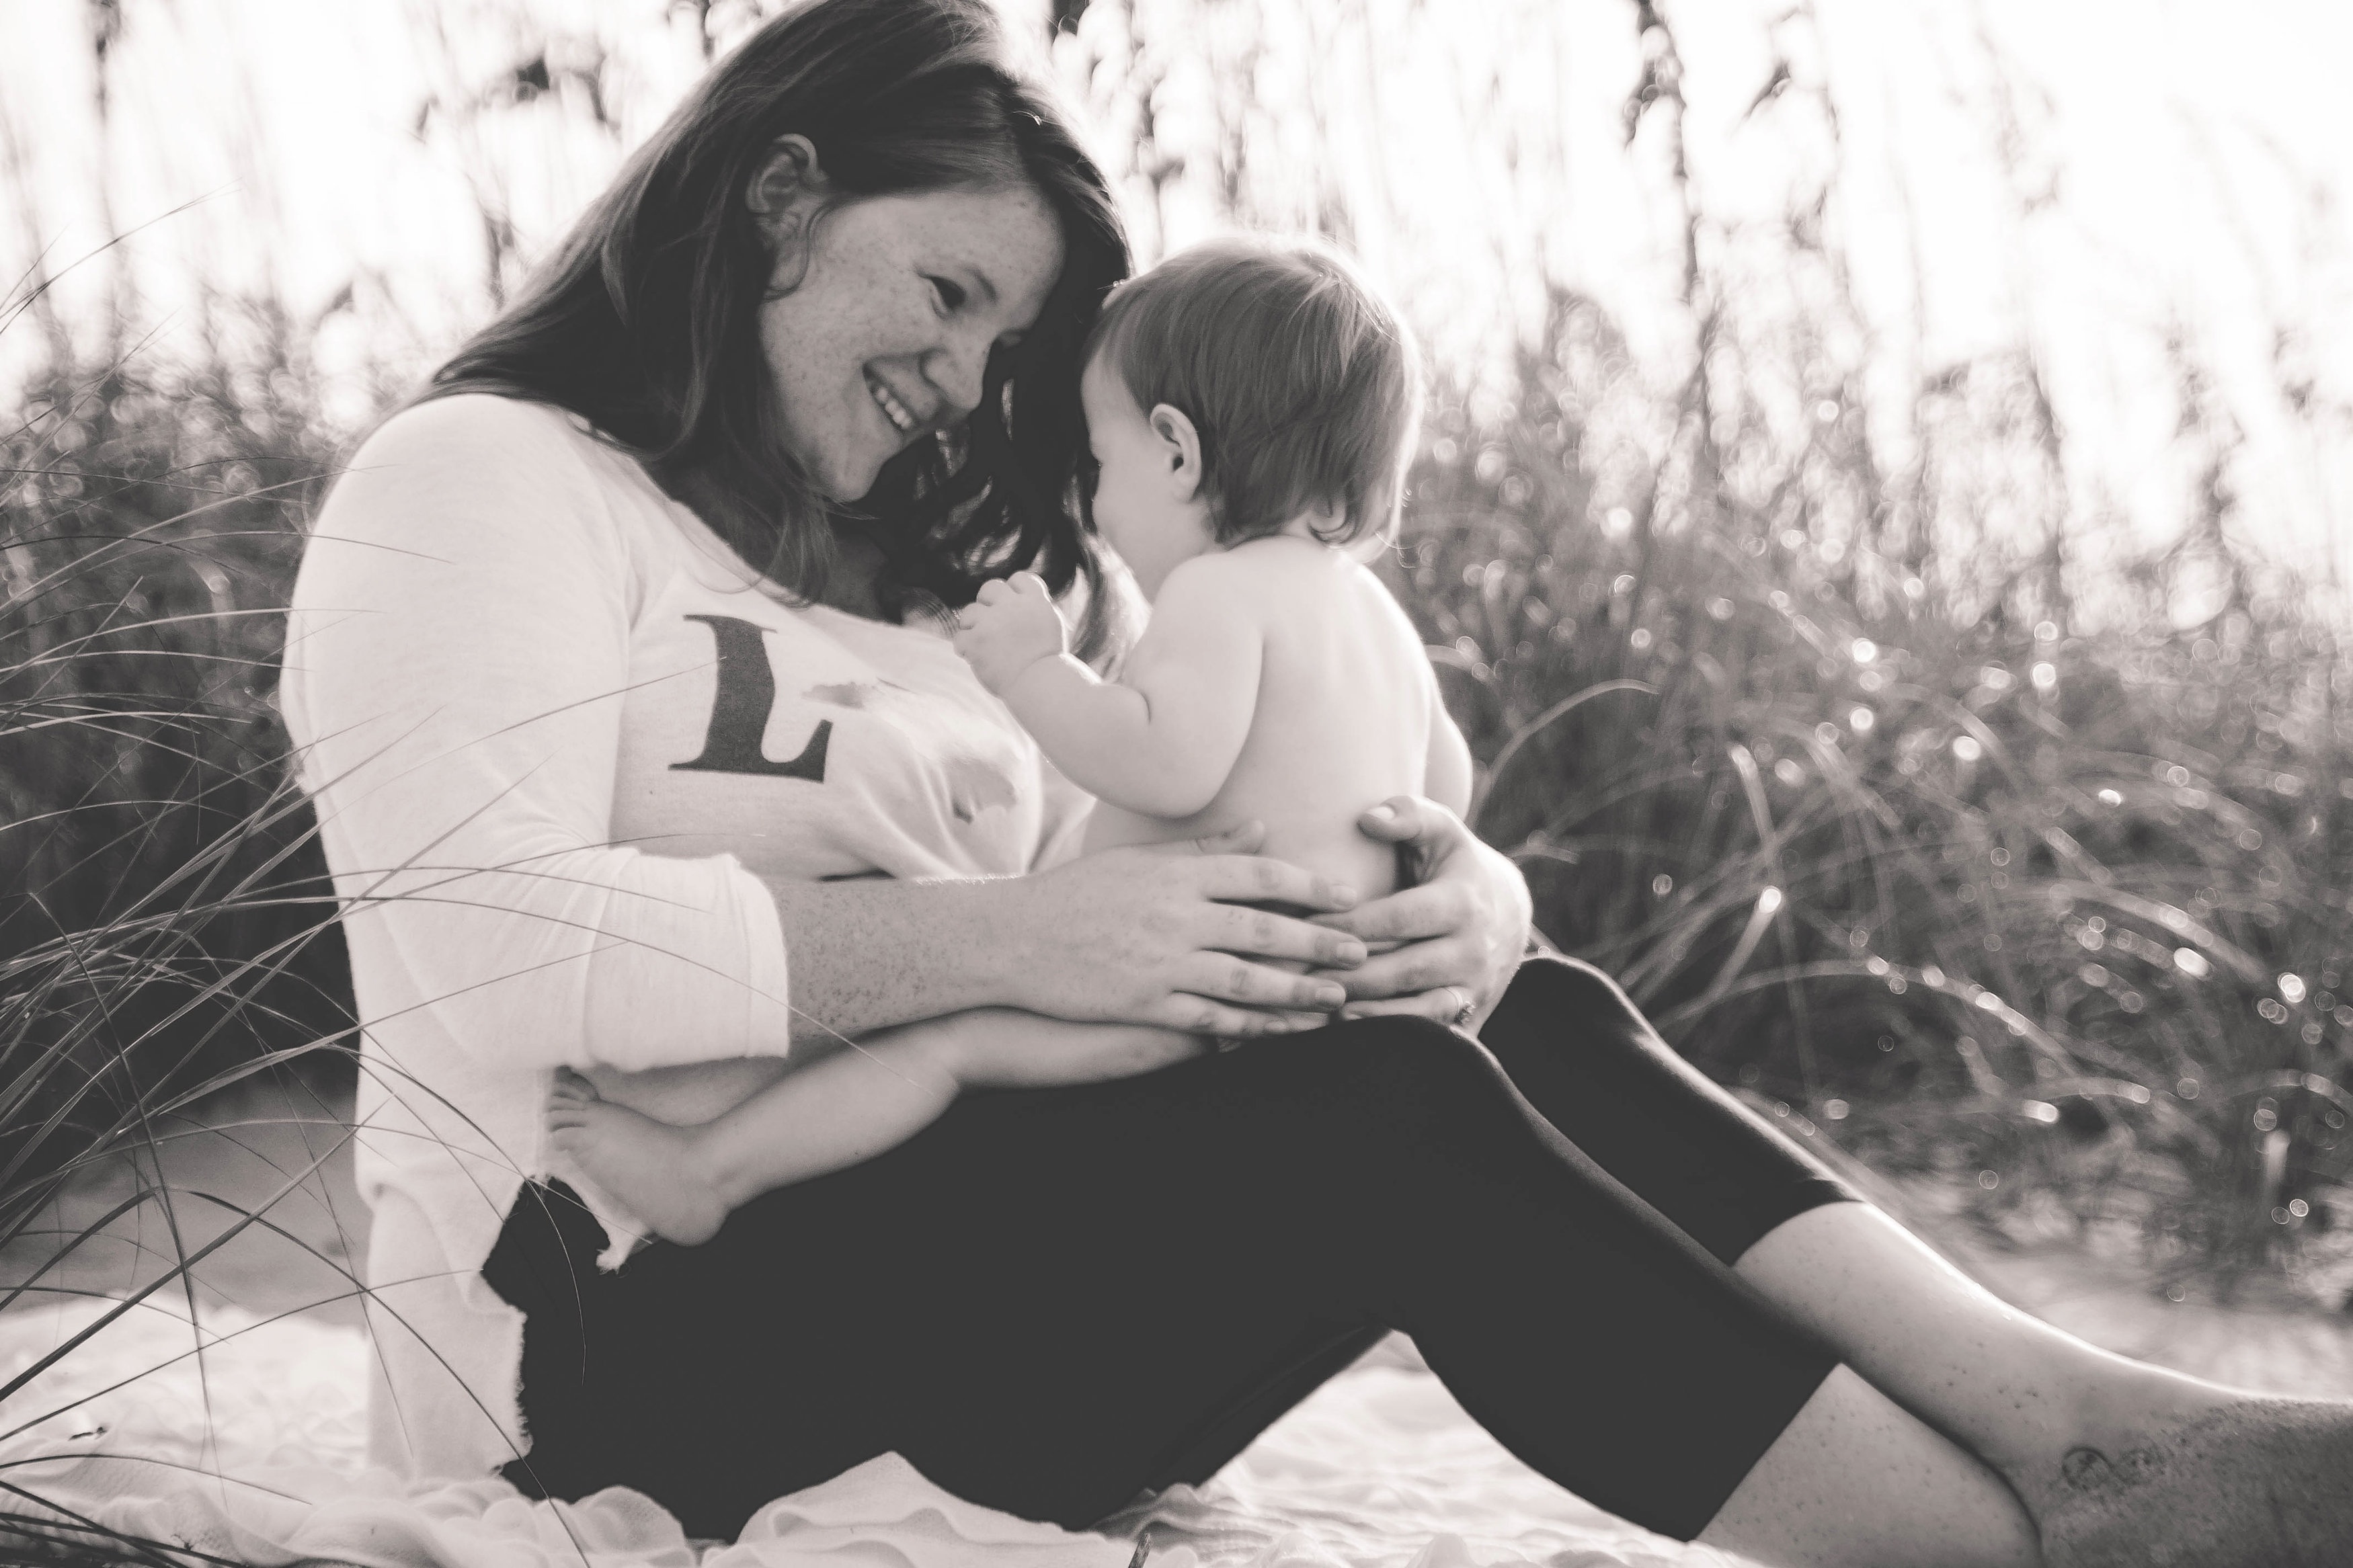
person, black and white, photography, boy, love, romance, child, playing, monochrome, together, baby, hug, mom, motherhood, son, happy, photograph, emotion, interaction, photo shoot, monochrome photography, portrait photography